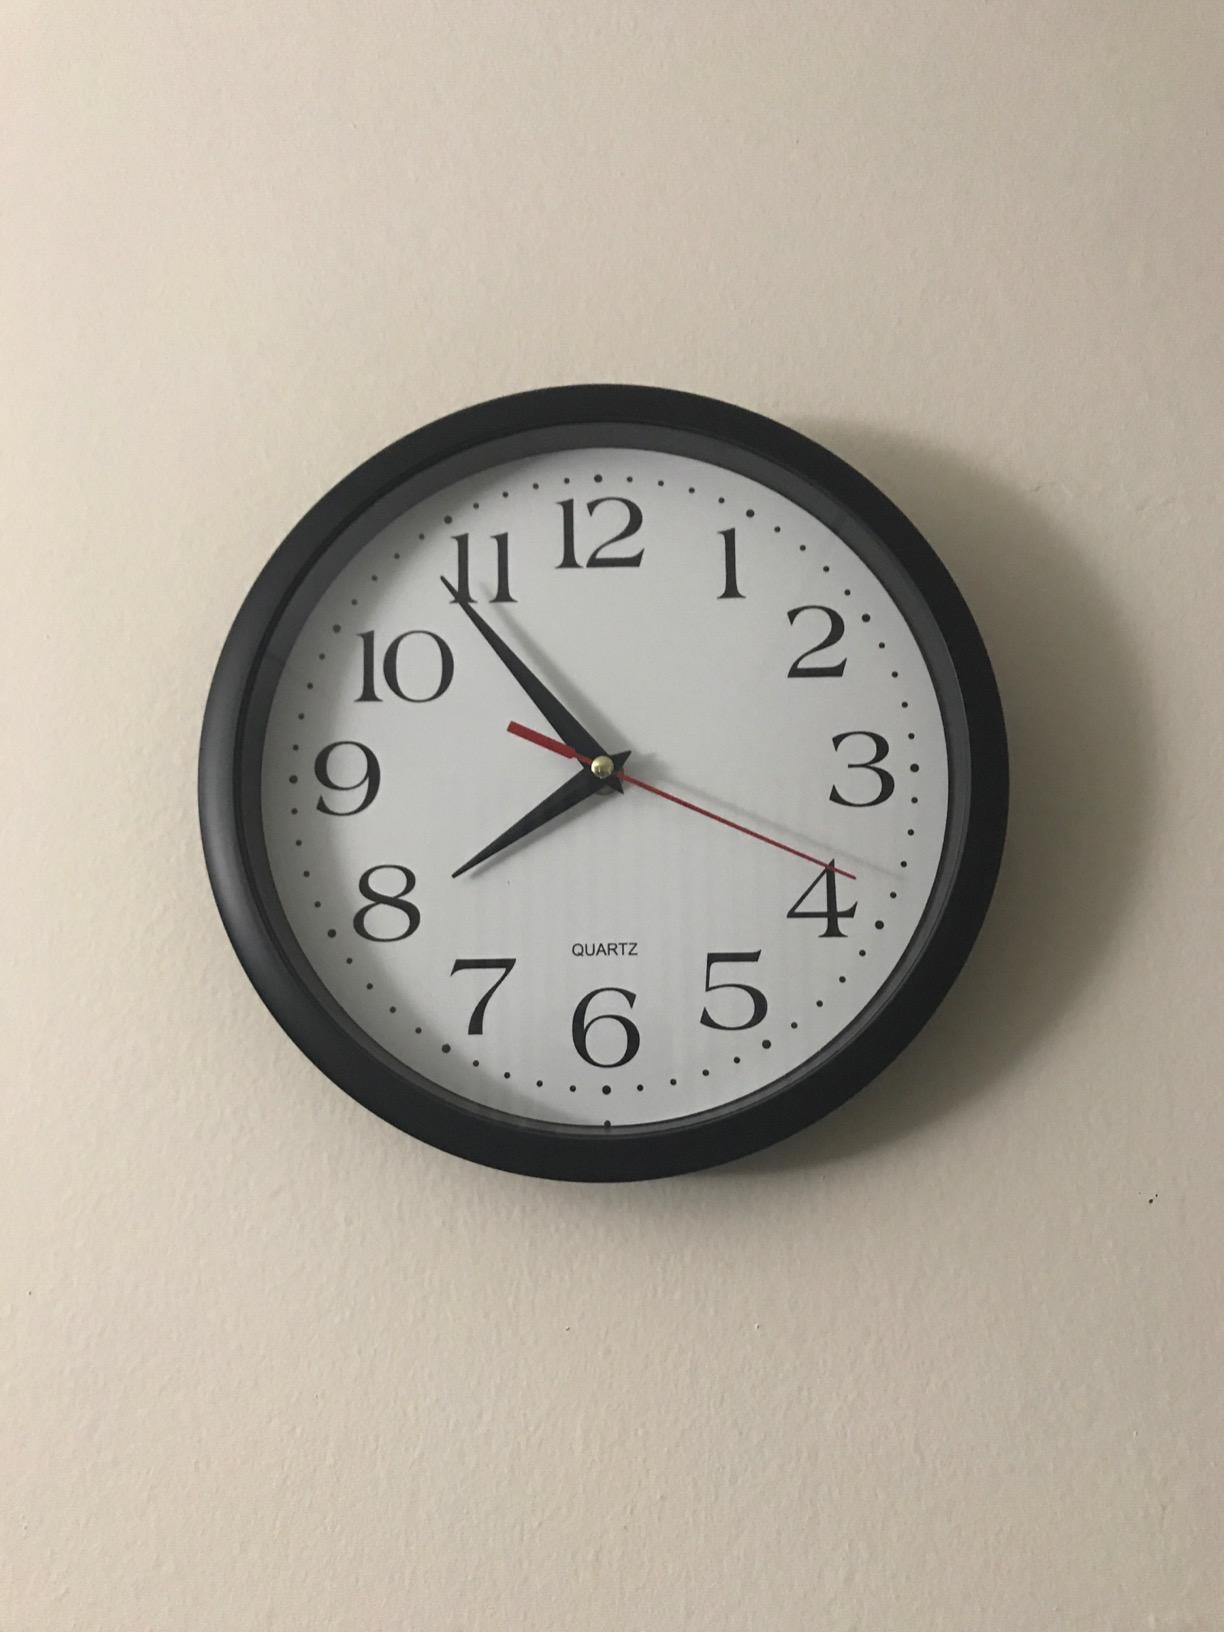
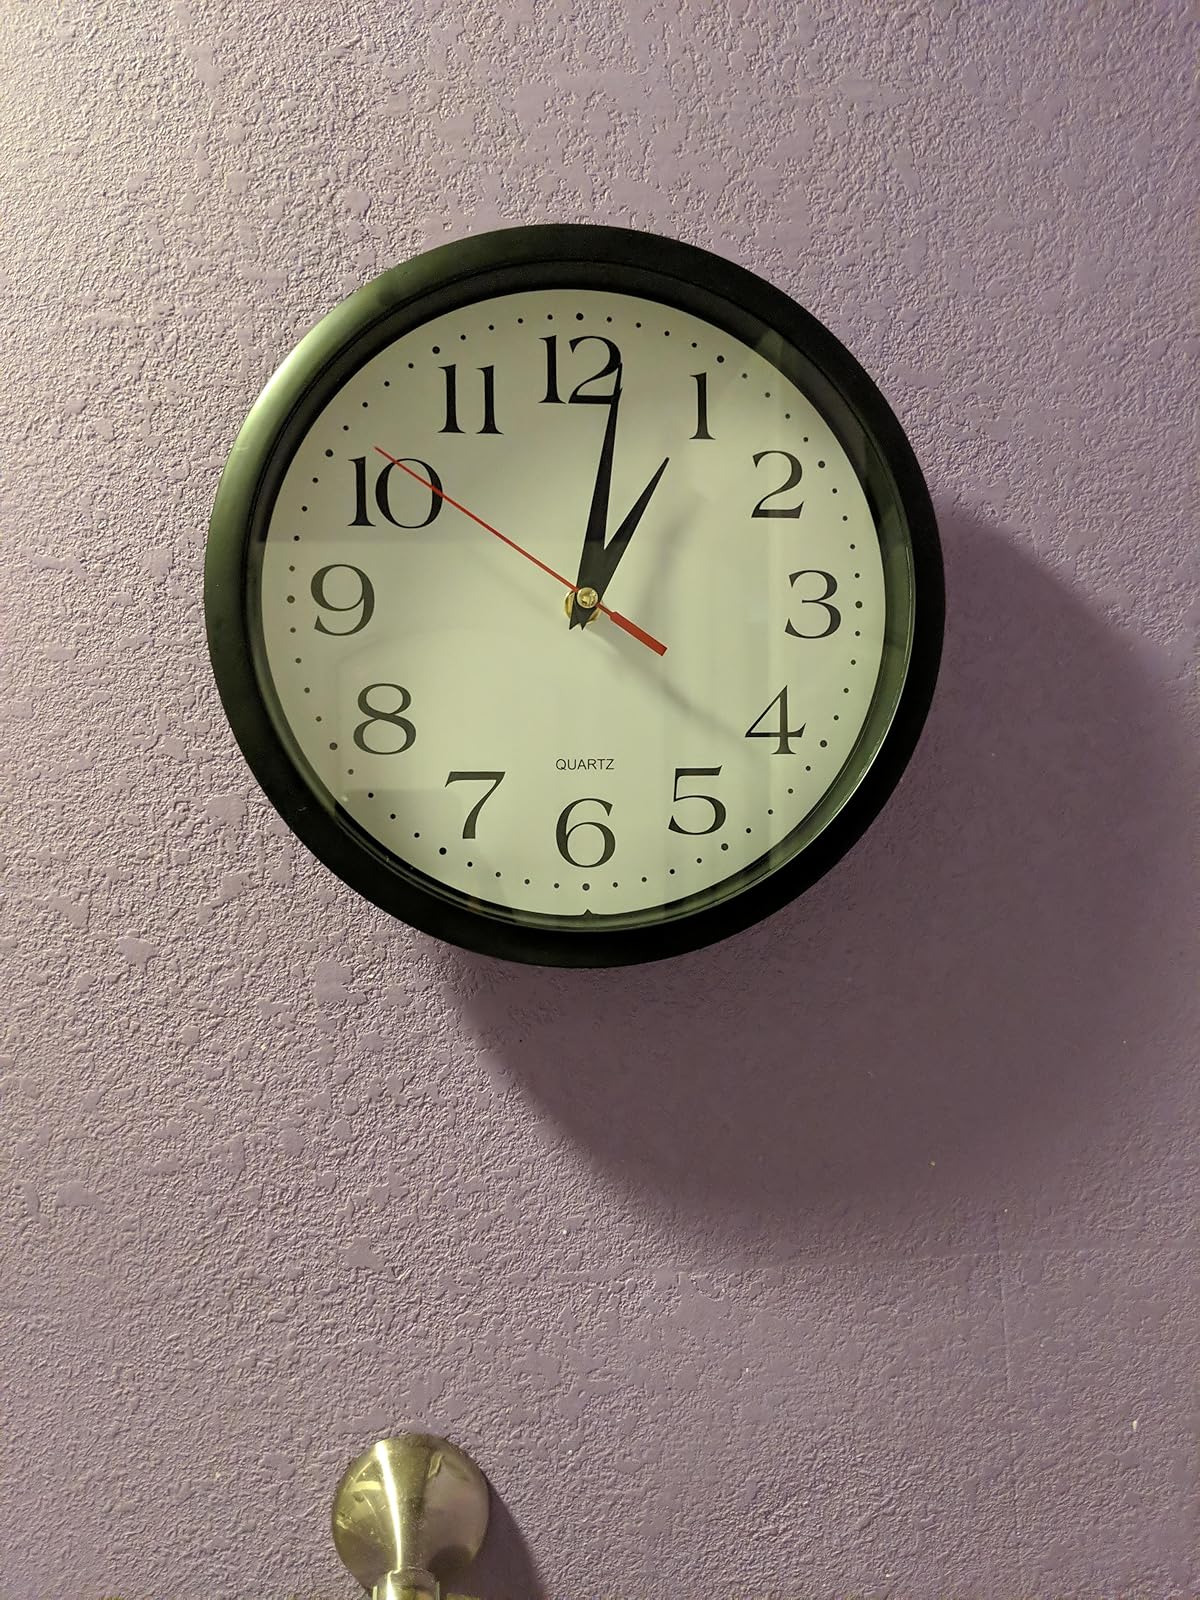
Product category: clock
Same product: yes